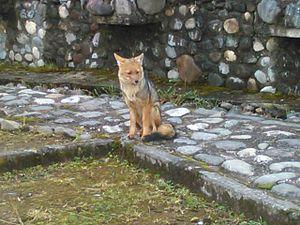
El Ángel est une ville située dans les Andes du Nord de l'Equateur; c’est le chef-lieu du canton Espejo dans la province de Carchi.